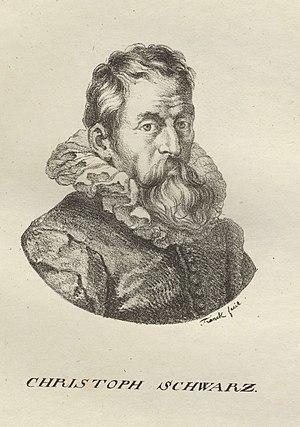
Christoph Schwartz, Schwarz, ou Schovarts, né vers 1545 ou vers 1548 à Munich et mort le 15 avril 1592 dans la même ville, est un peintre de cour allemand.